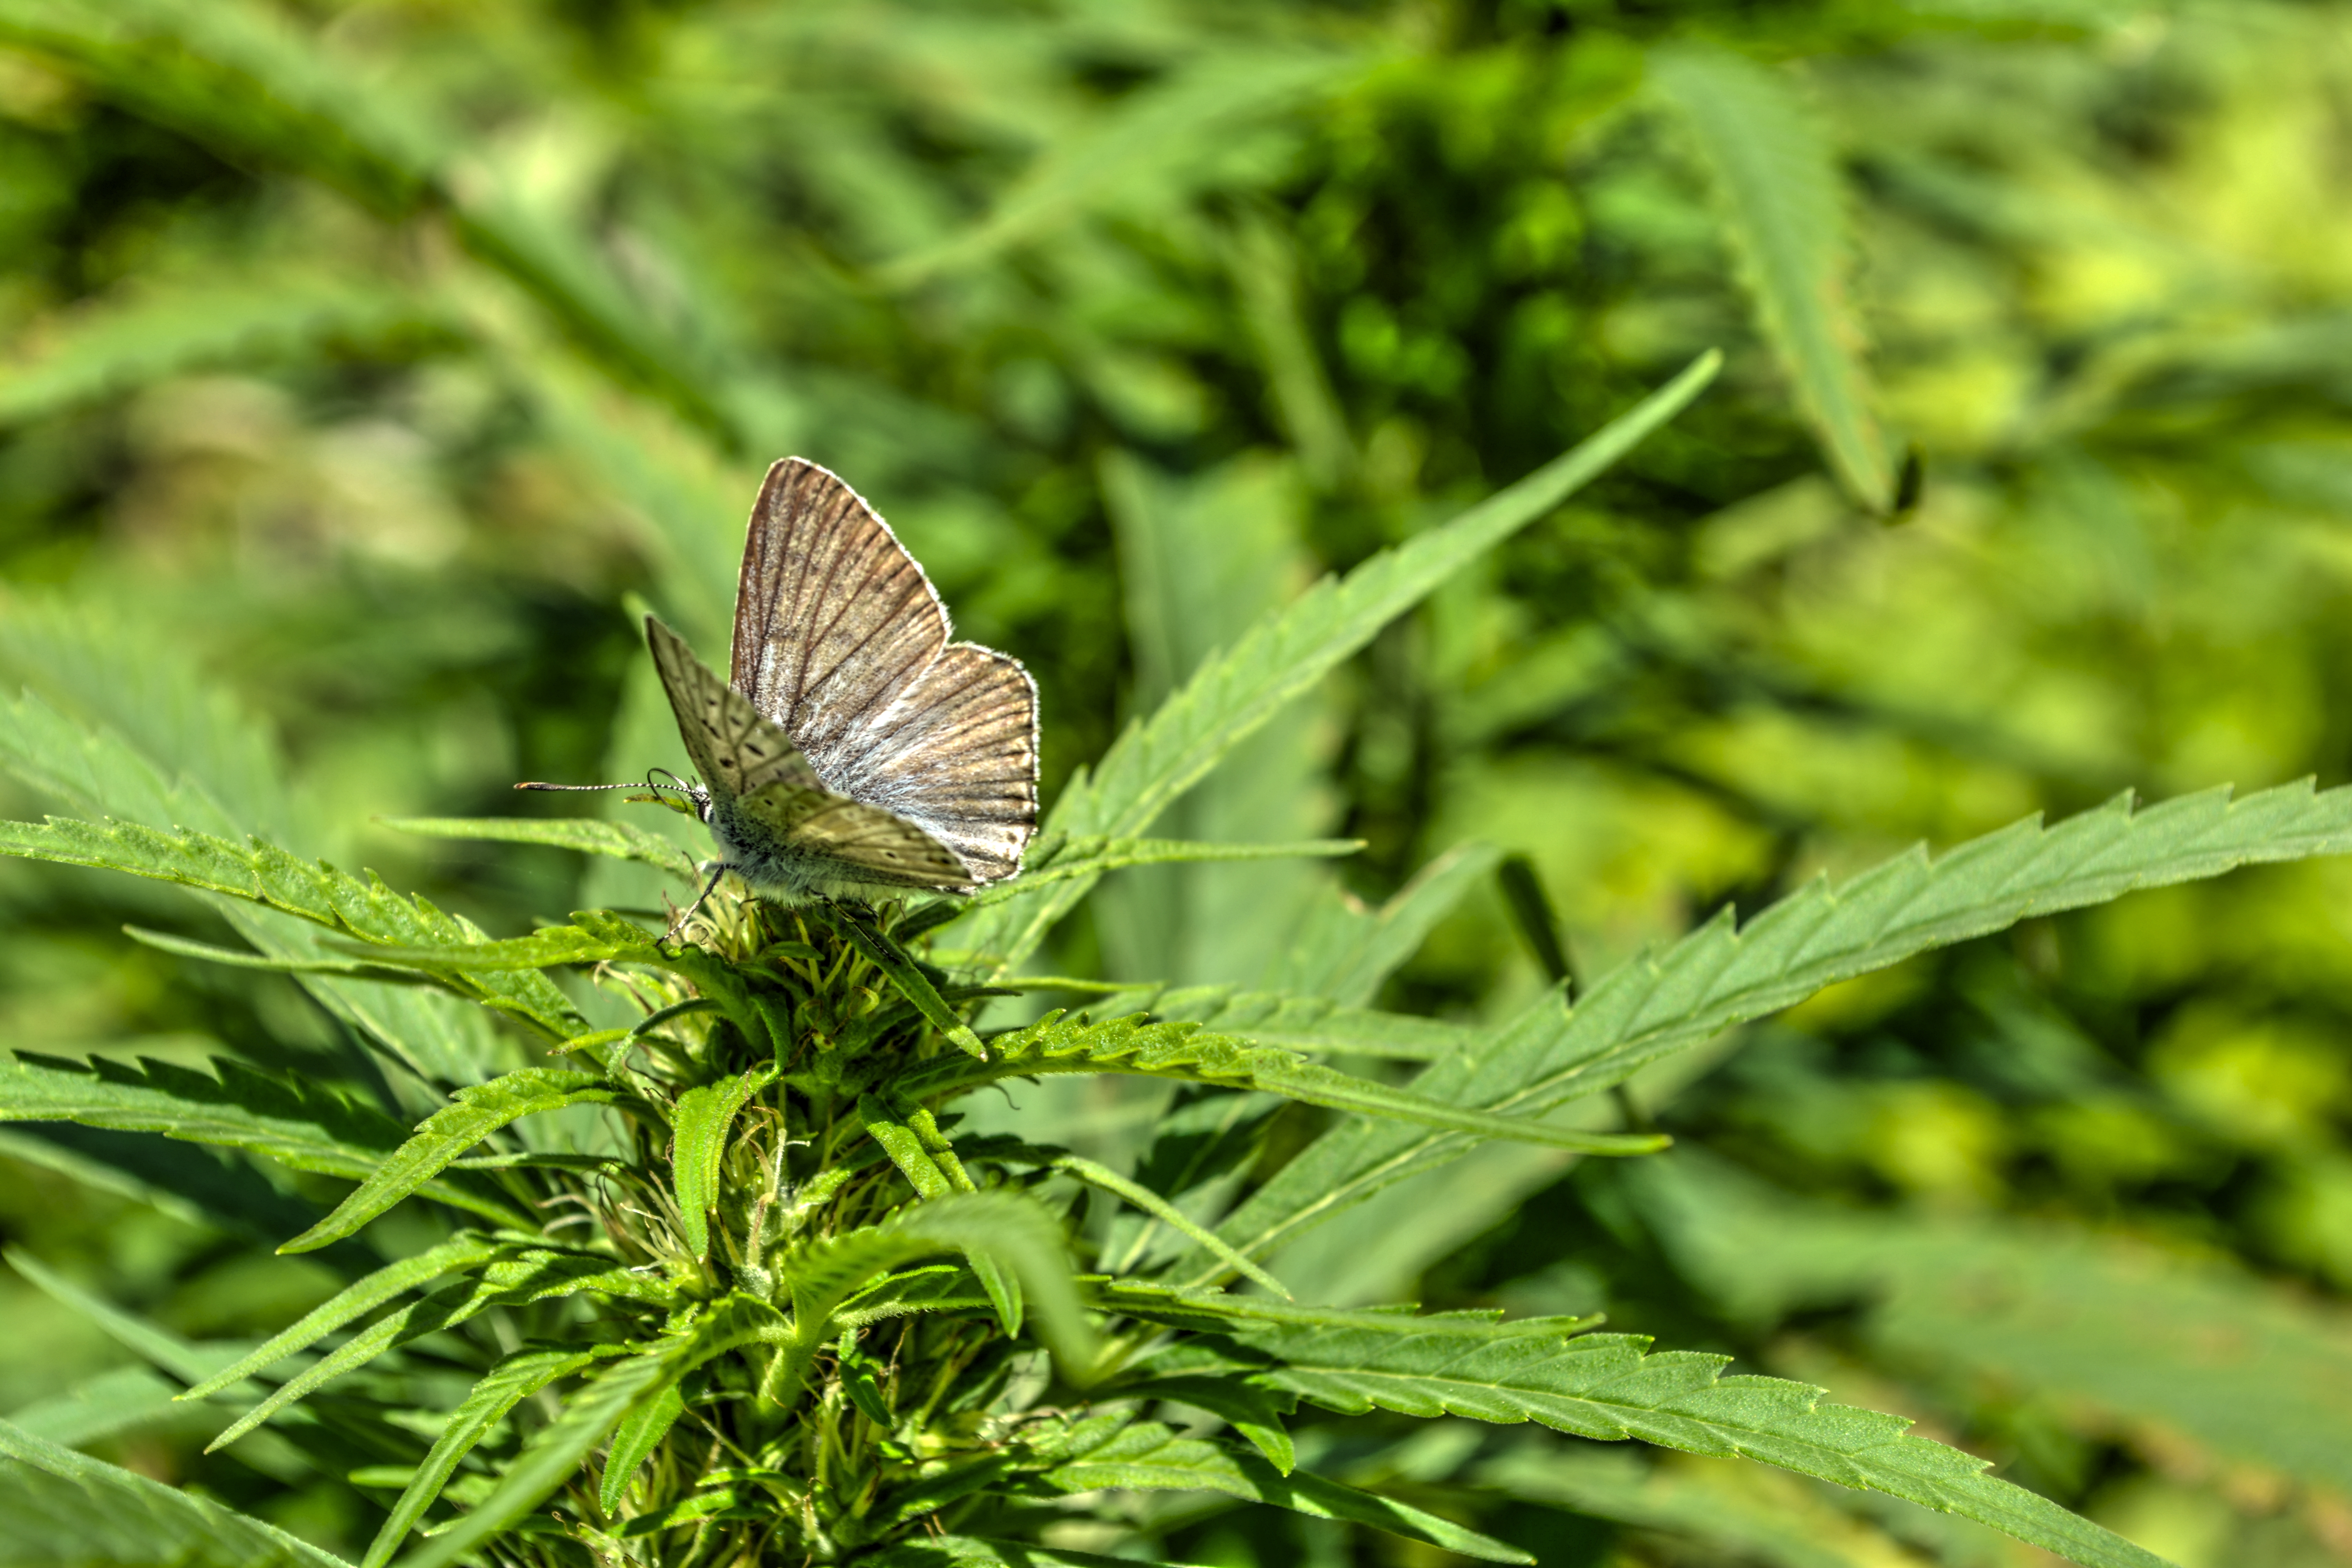
grass, lawn, meadow, leaf, flower, wildlife, green, insect, botany, butterfly, fauna, invertebrate, hdr, just, jamaica, dope, schmetterling, macro photography, dopeshit, moths and butterflies, lycaenid